History of Denmark

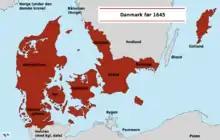
Denmark before 1645

During the disastrous reign of Christopher II (1319–1332), most of the country was seized by the provincial counts (except Skåne, which was taken over by Sweden) after numerous peasant revolts and conflicts with the Church. For eight years after Christopher's death, Denmark had no king, and was instead controlled by the counts. After one of them, Gerhard III of Holstein-Rendsburg, was assassinated in 1340, Christopher's son Valdemar was chosen as king, and gradually began to recover the territories, which was finally completed in 1360.